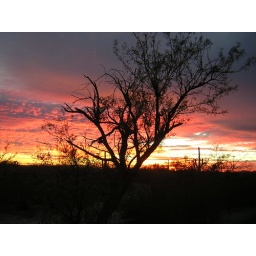
well i had a dream i stood beneath an orange sky with my brother standing by